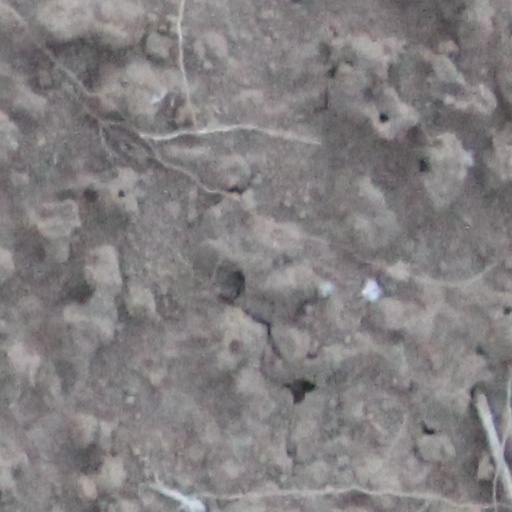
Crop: wheat